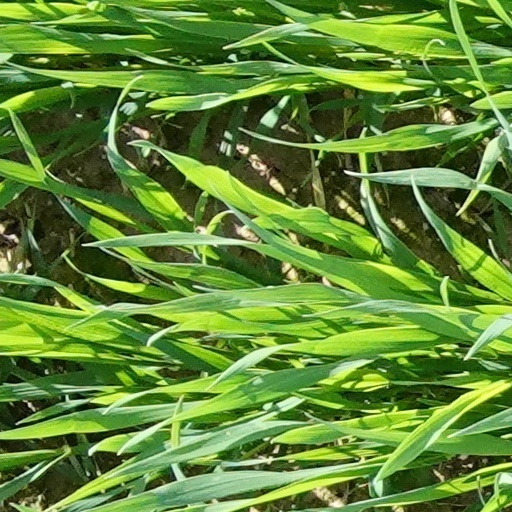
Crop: wheat